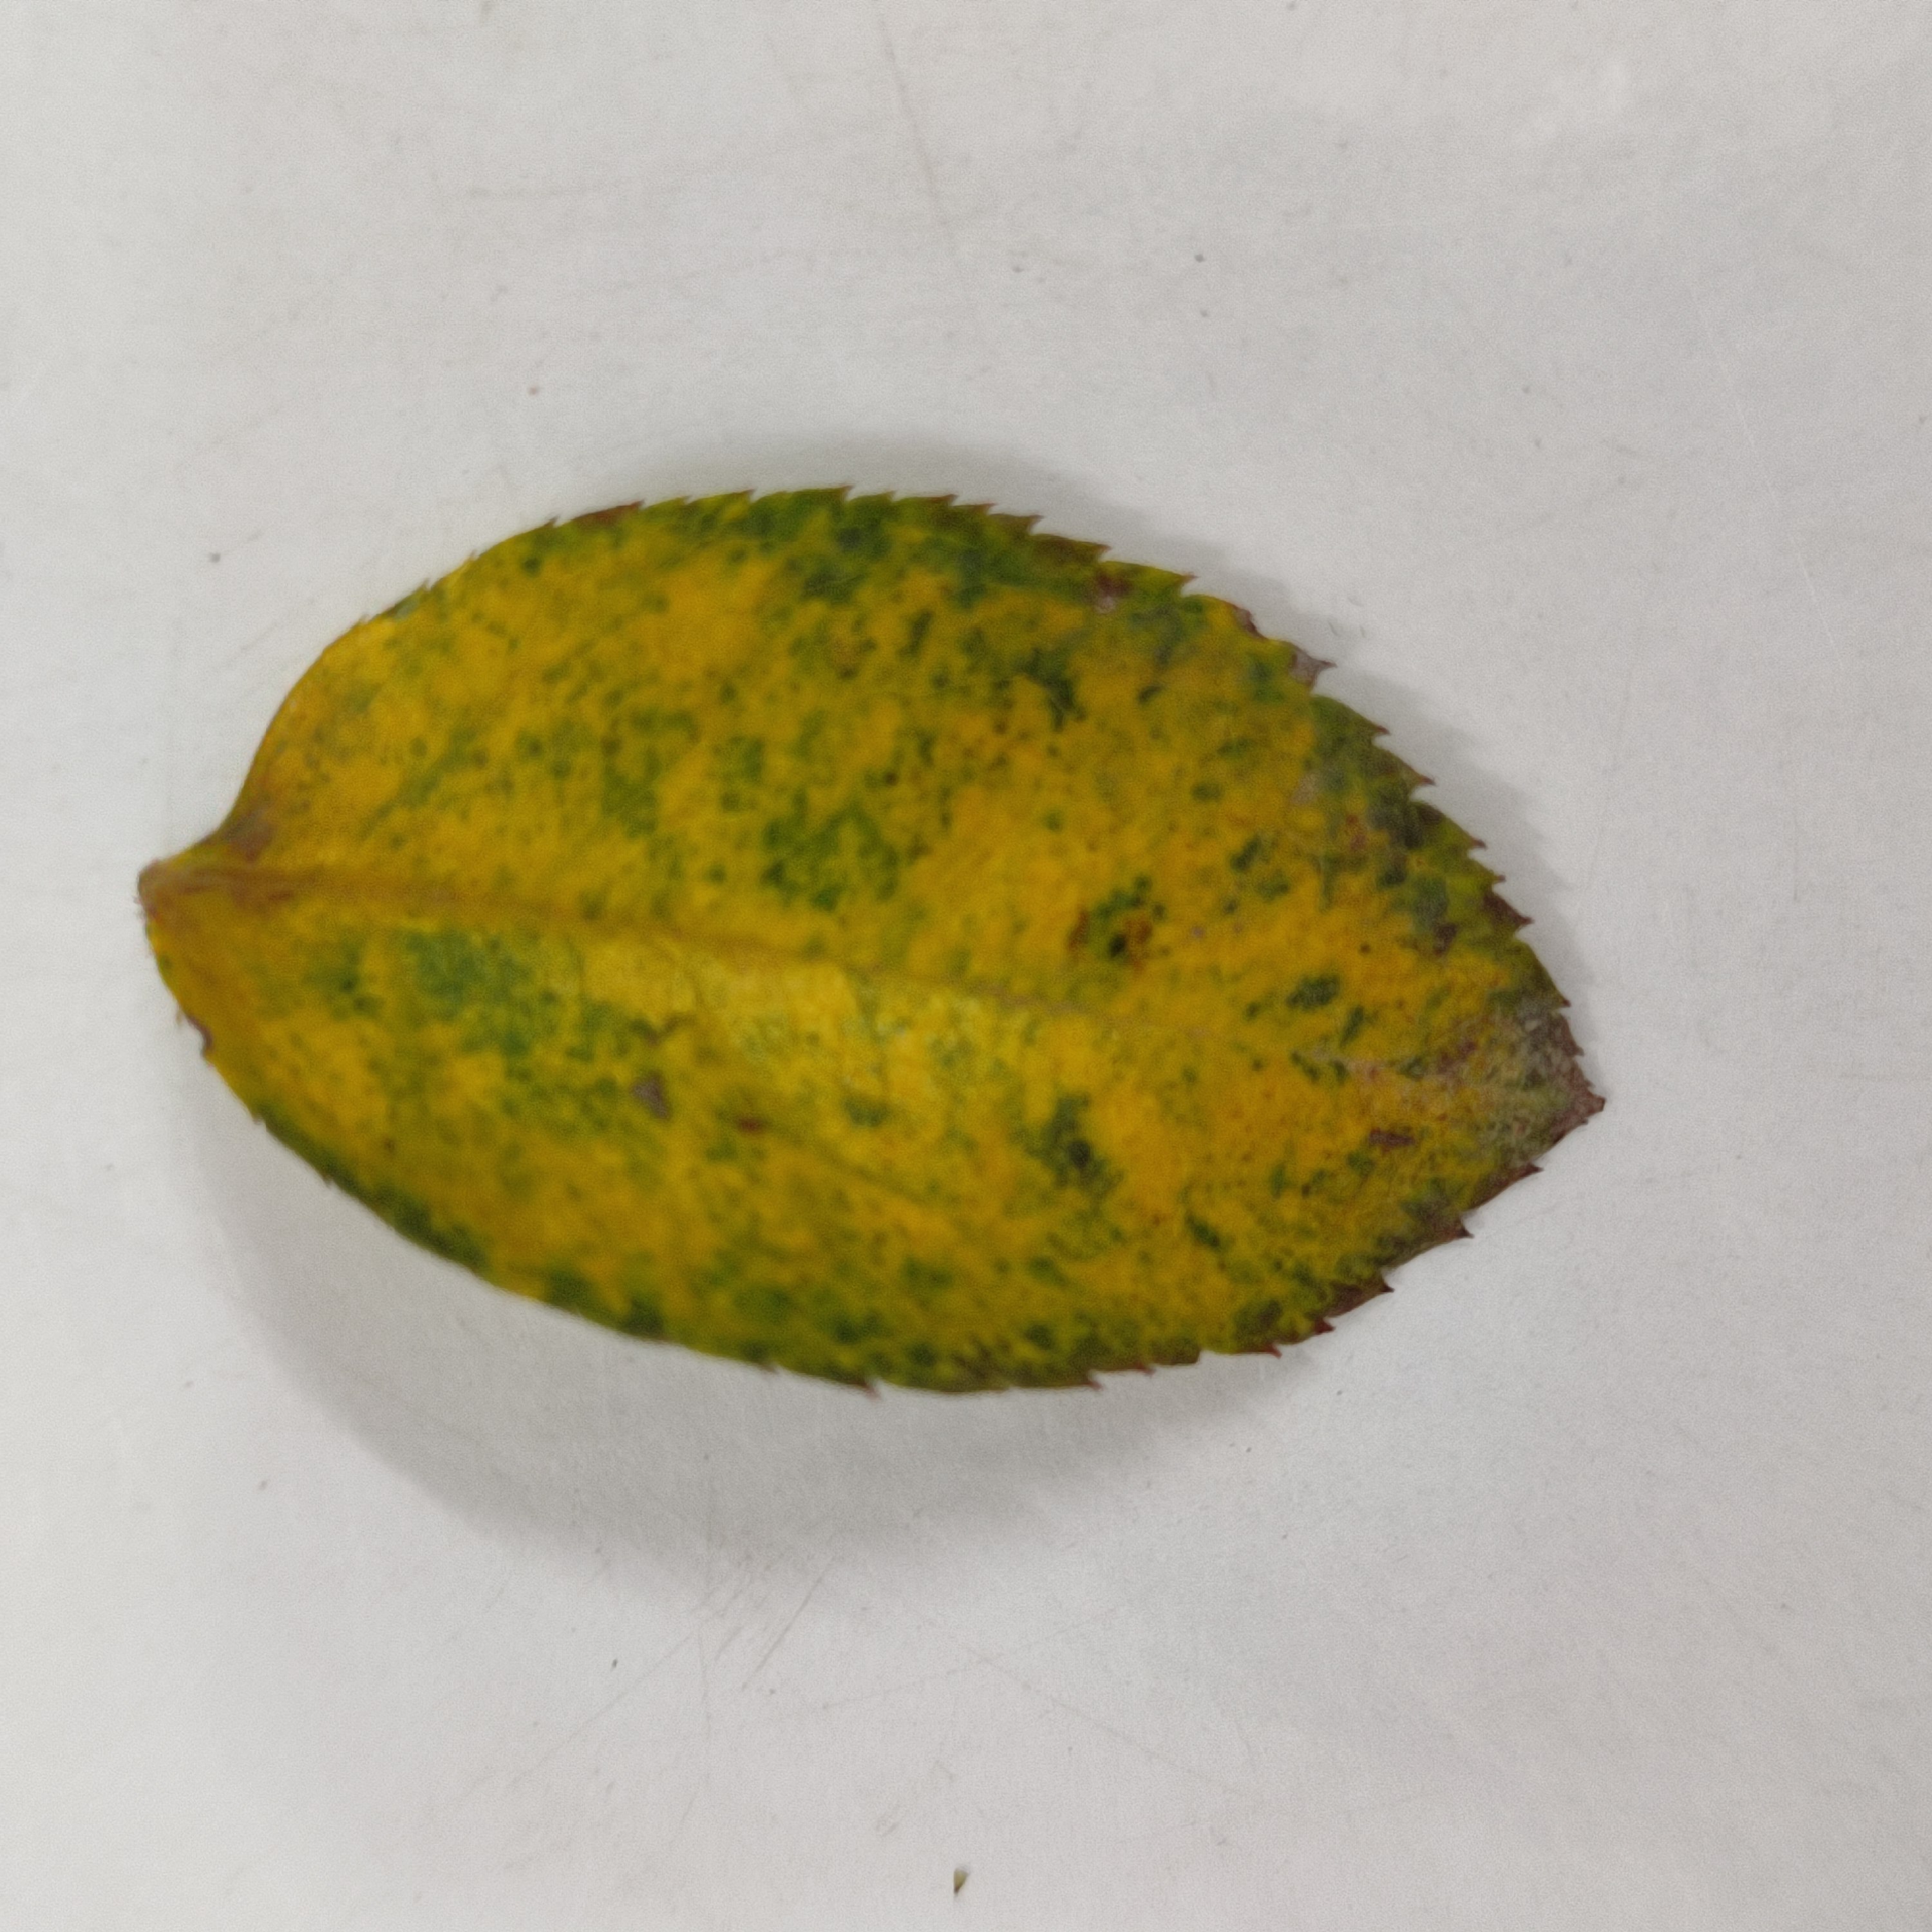
Label: Yellow Mosaic Virus